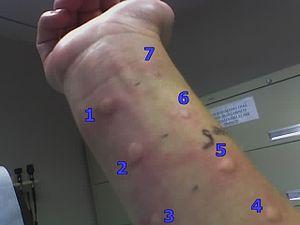
Le test épicutané est une méthode utilisée en dermatologie pour déterminer si une substance spécifique est capable de provoquer une réaction inflammatoire de la peau. Cette technique est souvent utilisée pour tester les allergènes.